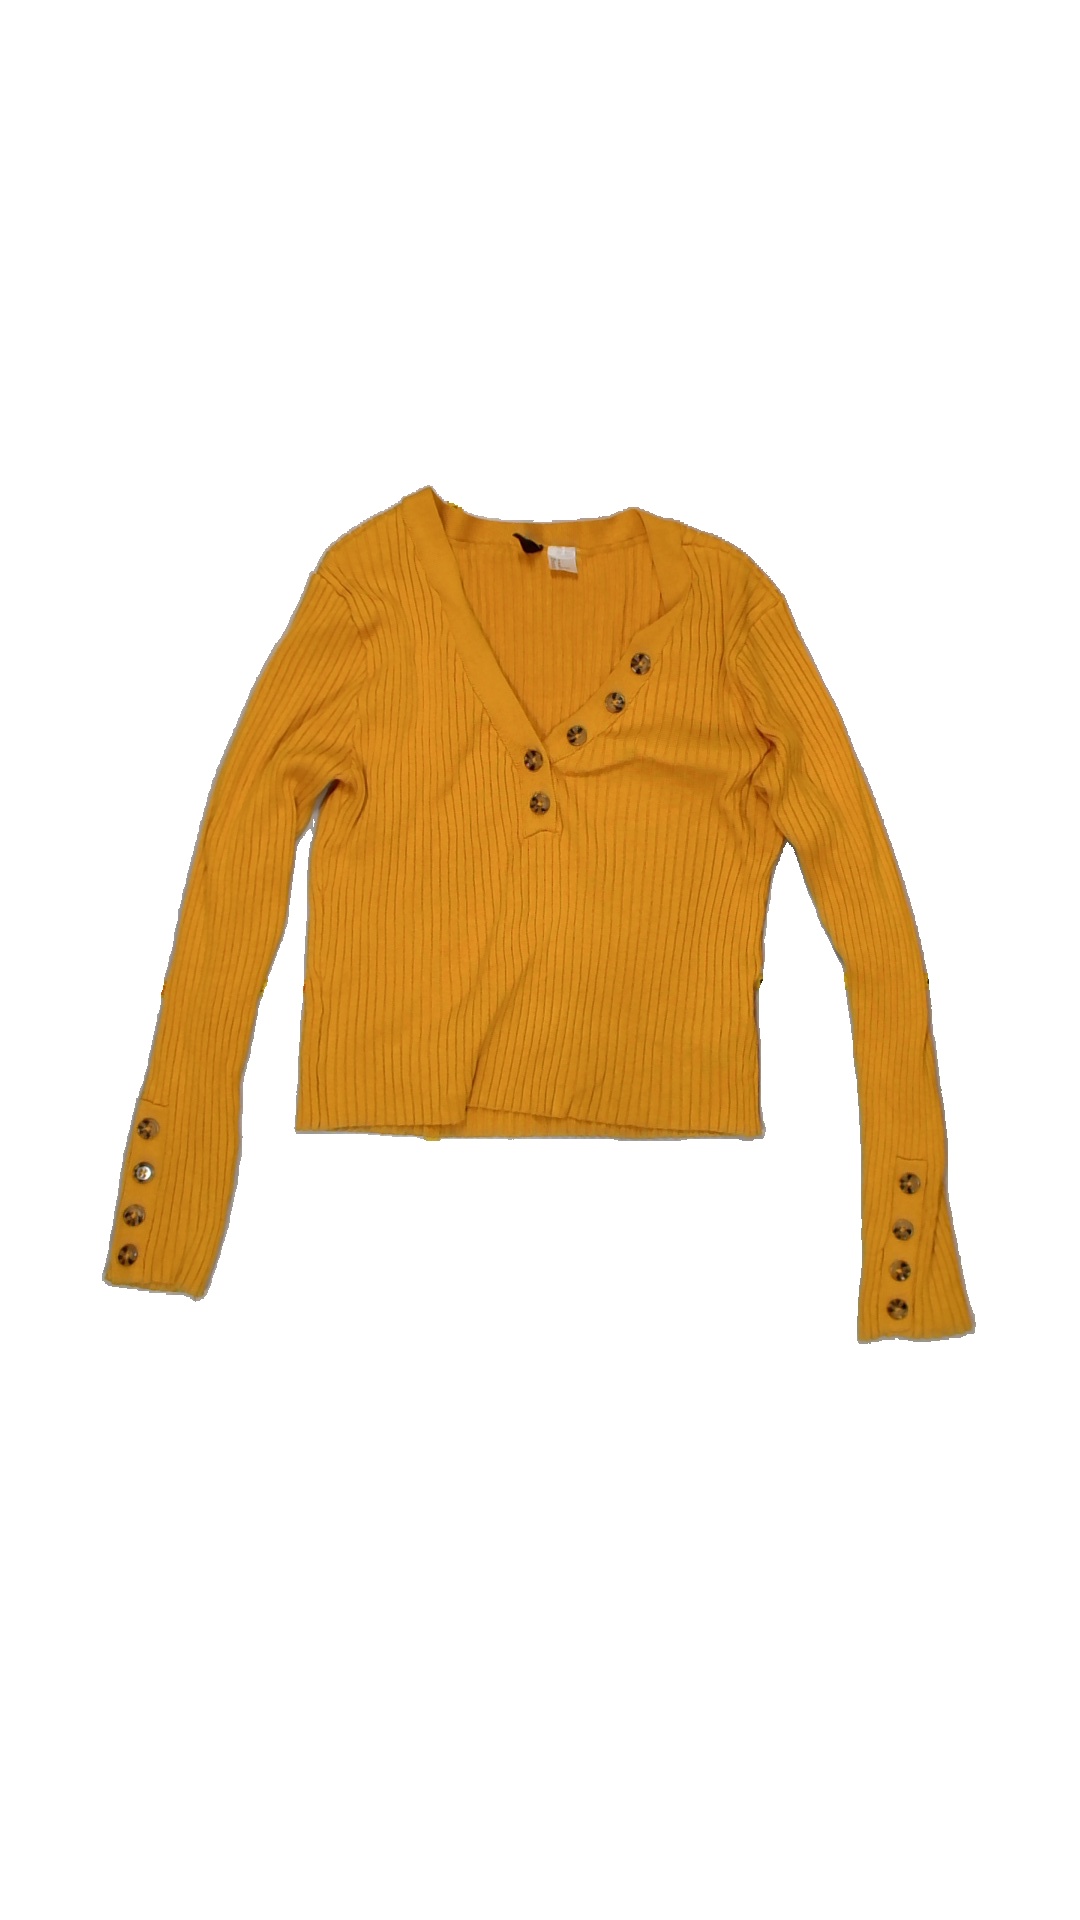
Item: Sweater (Ladies)
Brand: H&m
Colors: Yellow
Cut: Regular
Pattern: Plain
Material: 56% Acry 44% Cott
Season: All
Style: No trend
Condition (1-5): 5
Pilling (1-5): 5
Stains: No
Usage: Reuse
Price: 50-100